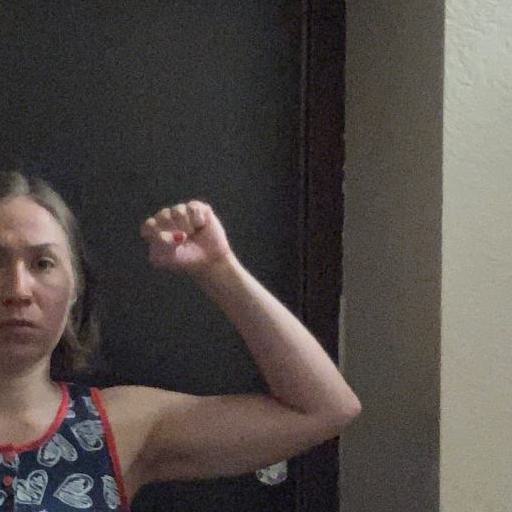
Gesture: fist